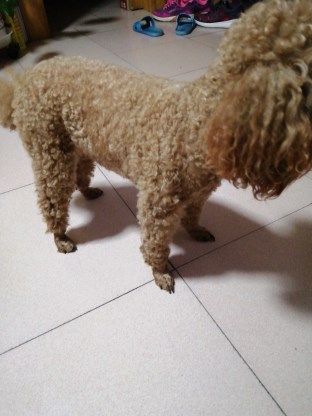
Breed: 7449-n000128-teddy